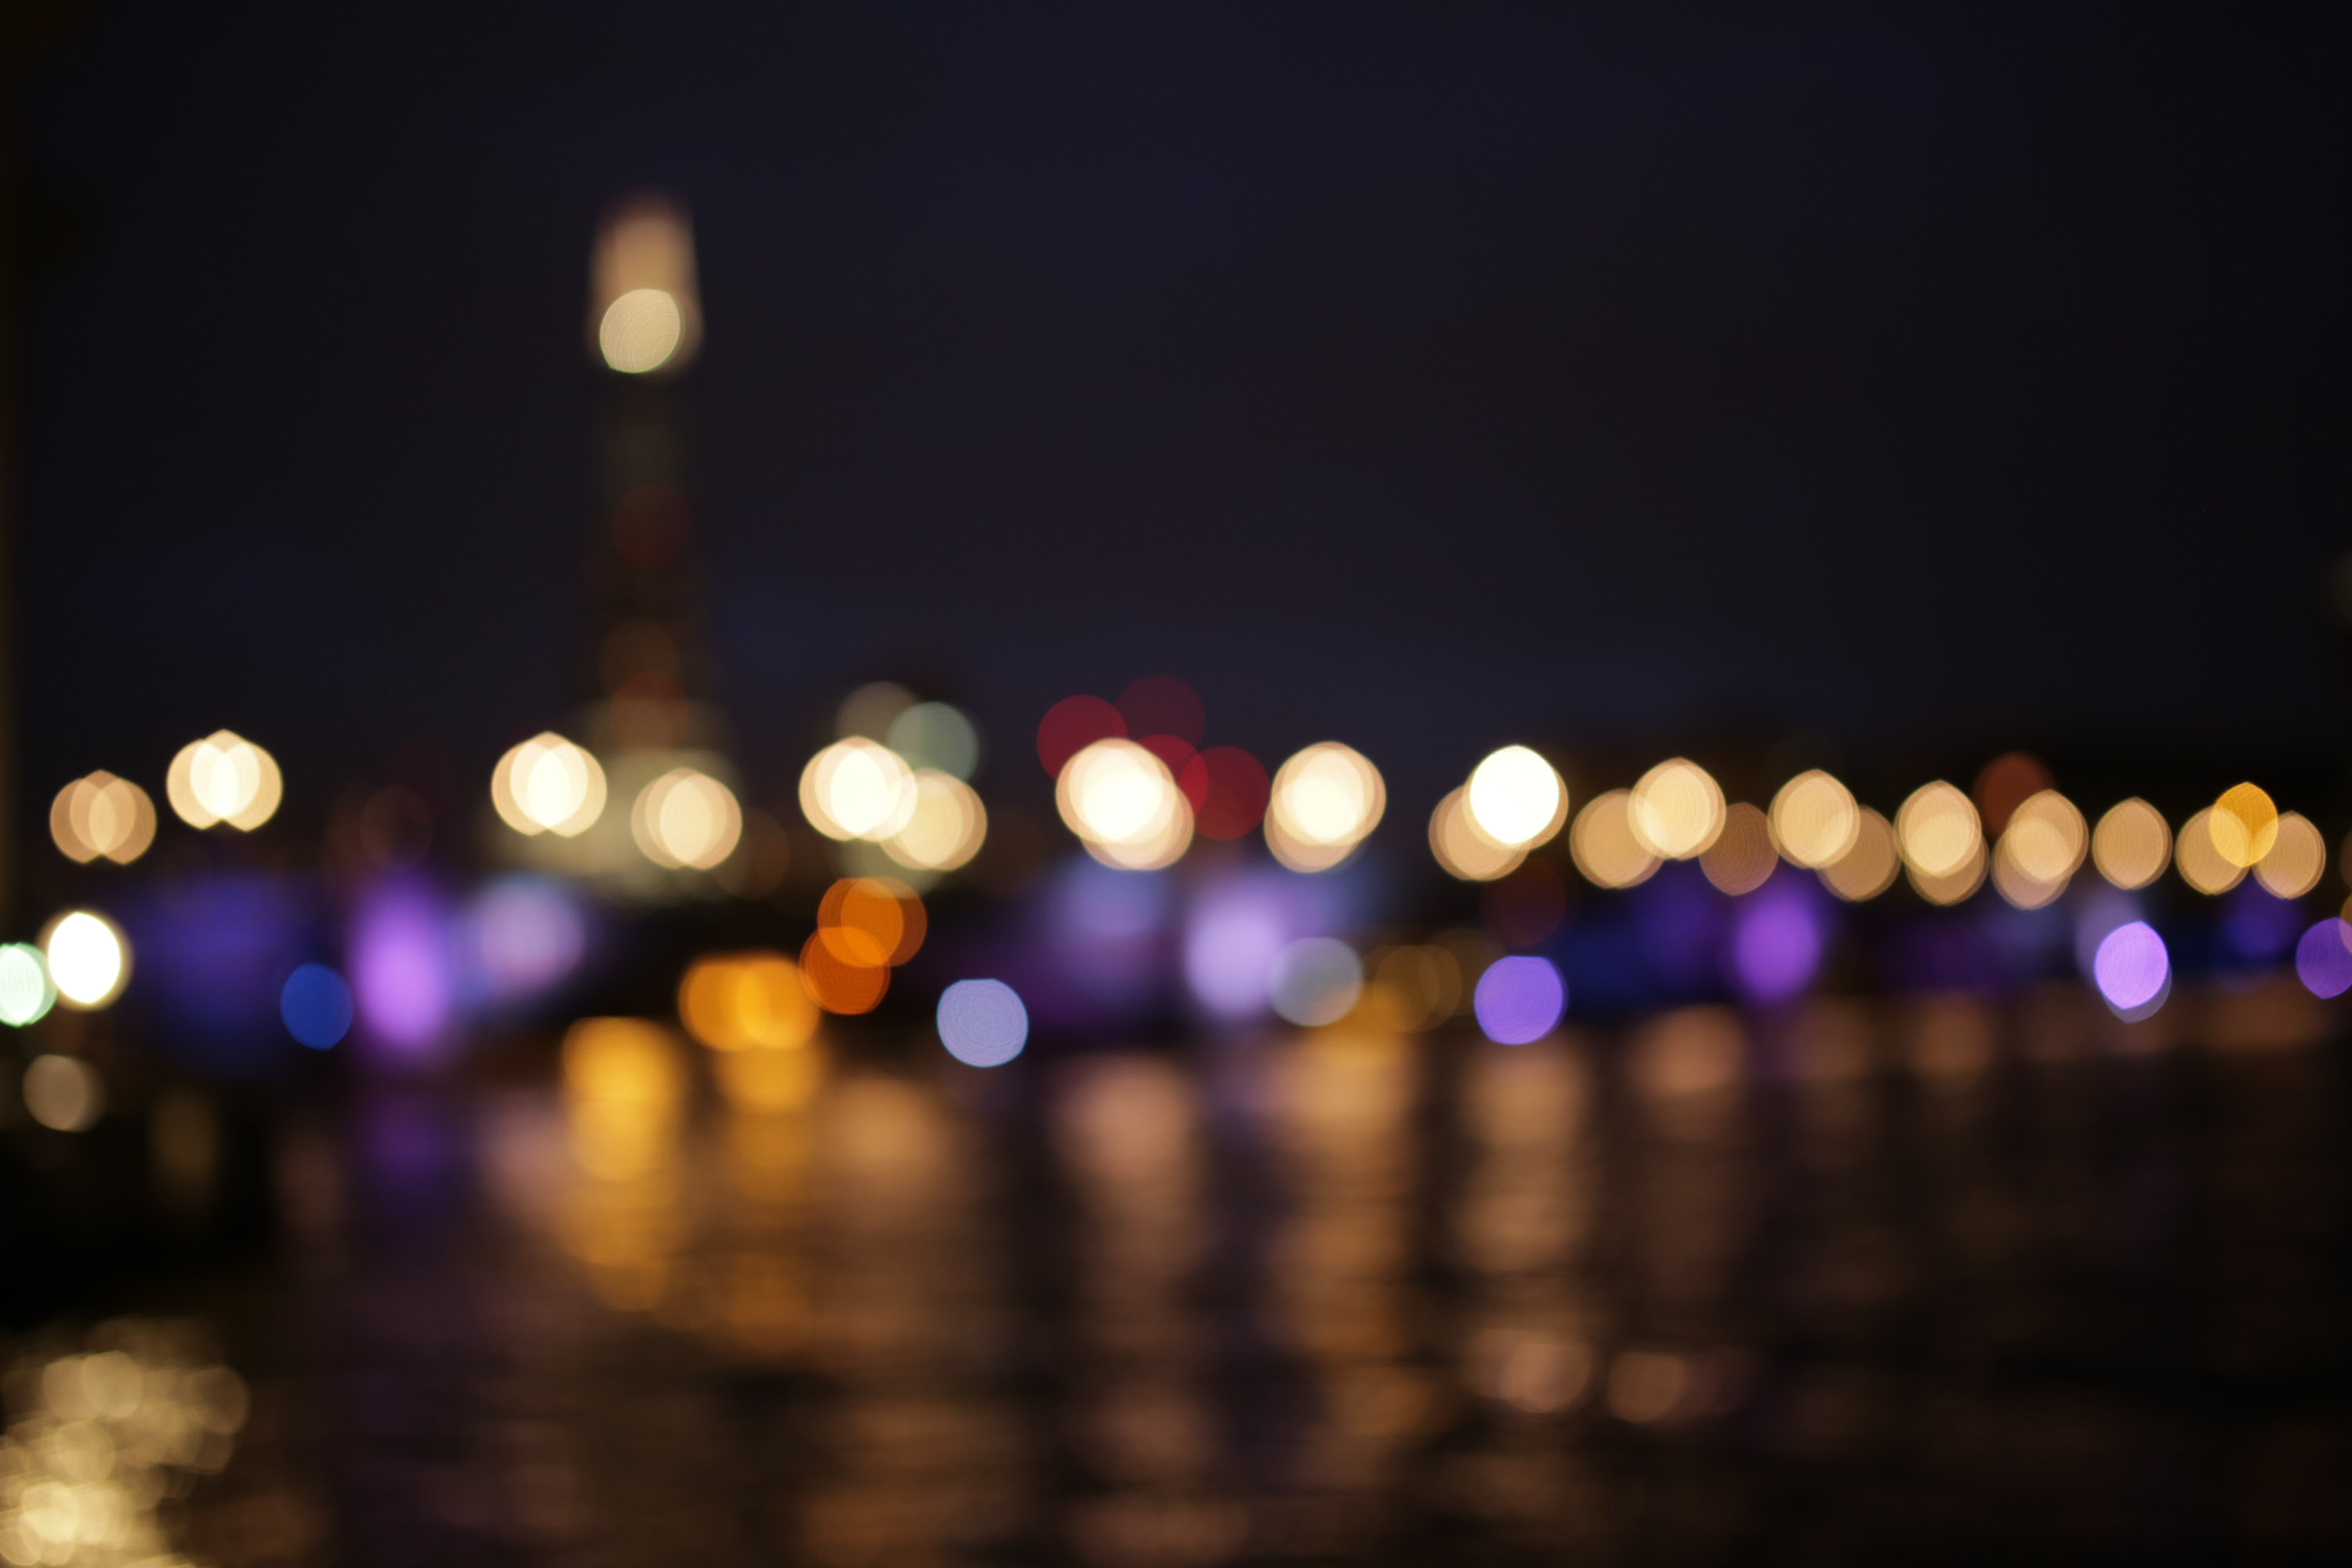
night, water, light, lighting, purple, sky, reflection, violet, darkness, city, tree, midnight, street light, photography, river, cloud